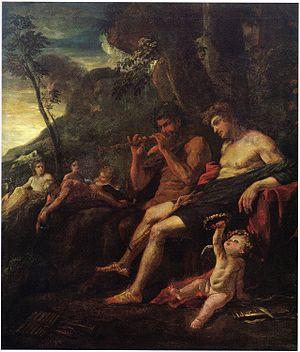
Tableau redécouvert par Pierre Rosenberg en 1969, acheté par le musée du Louvre puis rendu à ses propriétaires suite à une procédure judiciaire en 1978. Remis en vente et adjugé avec les frais pour 8 142 500 francs le 12 décembre 1988
L'affaire du Poussin est une affaire ayant opposé, pendant près de quinze ans, à l'occasion d'une vente aux enchères, la direction des Musées de France et les propriétaires d'un tableau ancien aujourd'hui identifié comme étant Olympos et Marsyas de Nicolas Poussin. Préempté et acquis pour un faible montant lors d'une vente aux enchères par le Musée du Louvre, il y est exposé de 1968 à 1987. Après une longue bataille judiciaire, il est finalement restitué aux propriétaires. Il a, par la suite, longtemps été exposé chez Krugier à Genève et se trouverait aujourd'hui à la Galerie Coatelem de Paris.
Cette page liste les peintures de Nicolas Poussin. Les attributions varient de manière notable d'un historien de l'art à l'autre. Jacques Thuillier, l'un des plus restrictifs, en compte, en 1994, 224 autographes sans contestations et 33 sur lesquels subsistent des doutes plus ou moins importants. Certaines attributions ont pu changer depuis. Par ailleurs, des redécouvertes de tableaux considérés comme perdus ont eu lieu. Cette liste ne pourra donc jamais être considérée comme exhaustive.